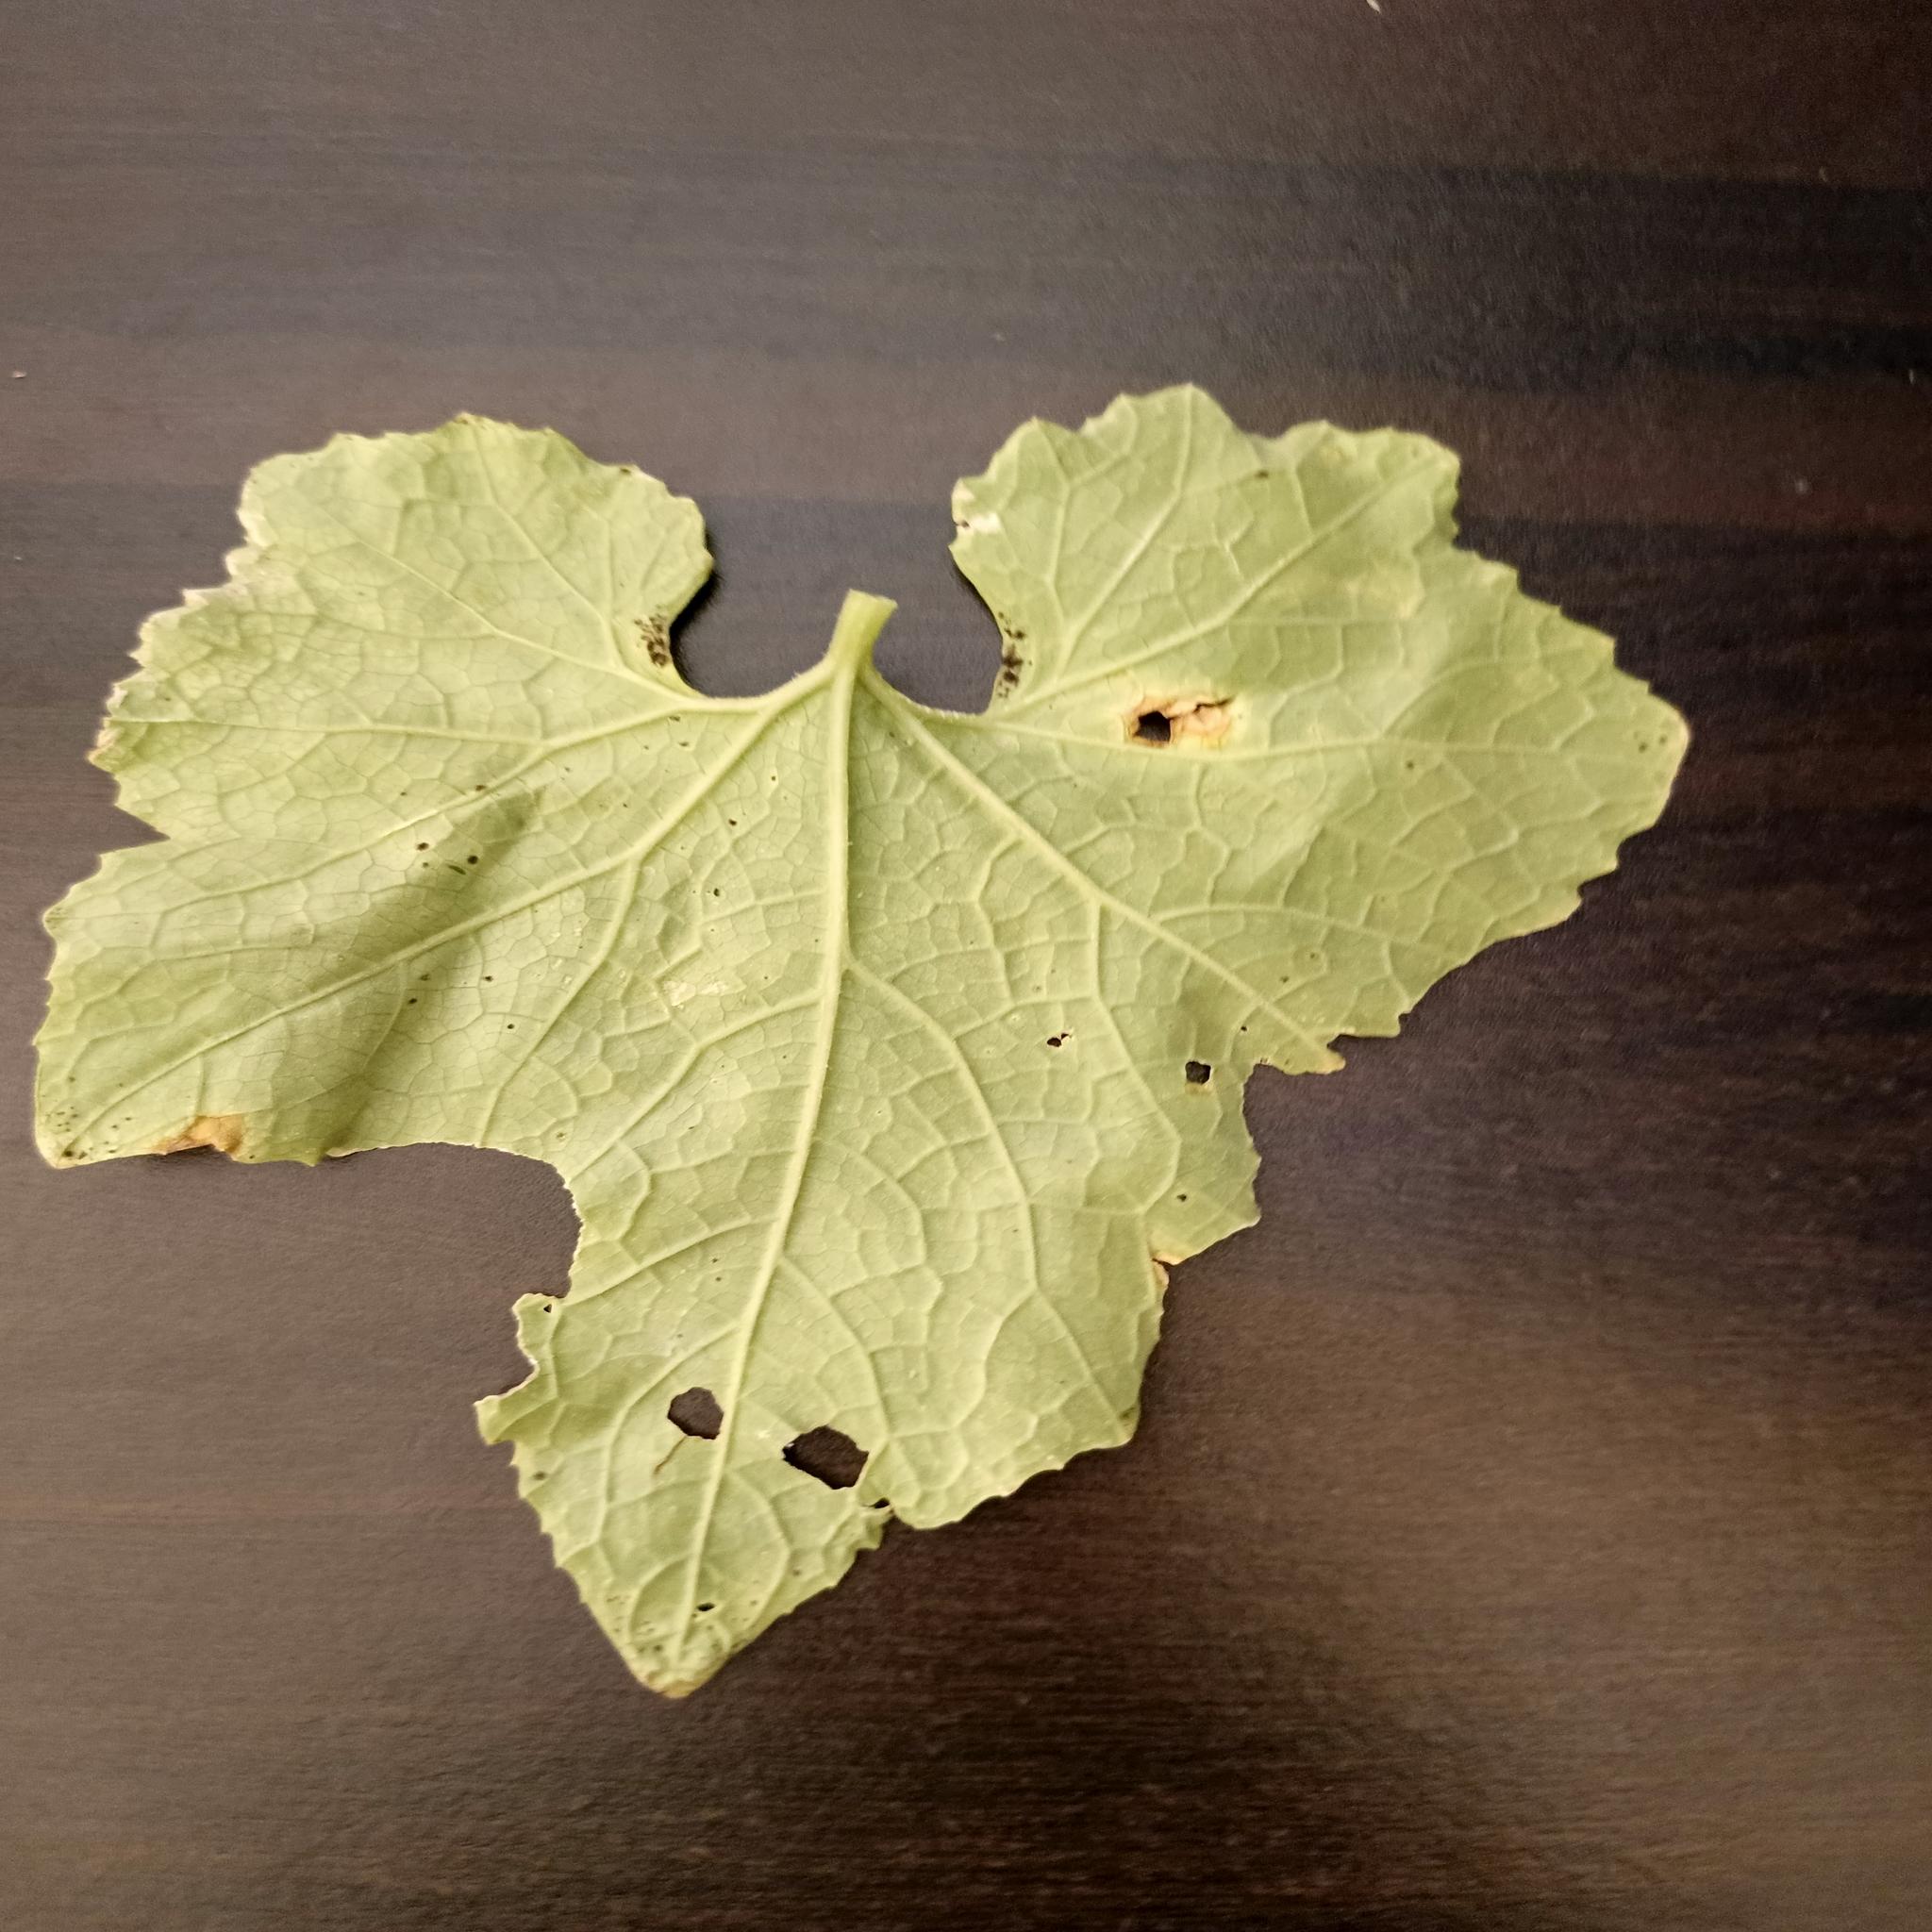
Label: Downy mildew